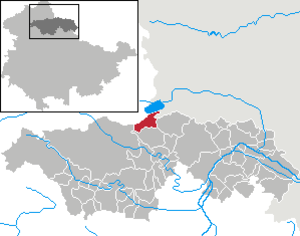
Badra est un village et une ancienne commune d'Allemagne en Thuringe qui depuis le 31 décembre 2012 fait partie de la commune Kyffhäuserland.